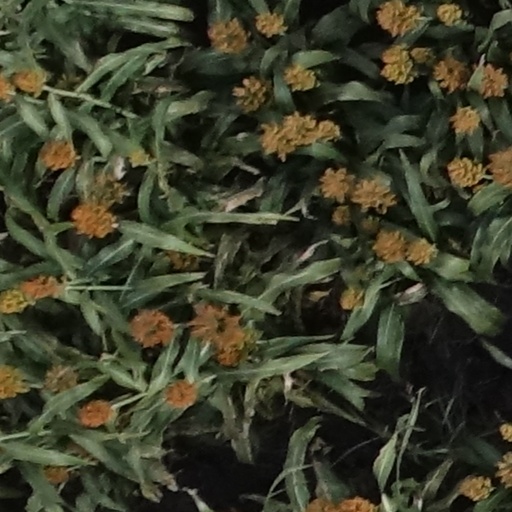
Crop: sorghum